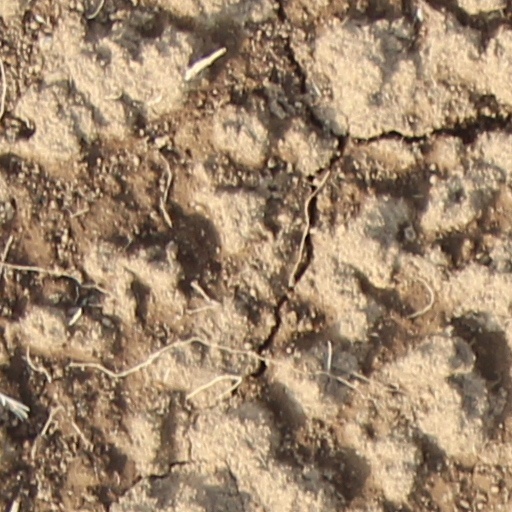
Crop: wheat